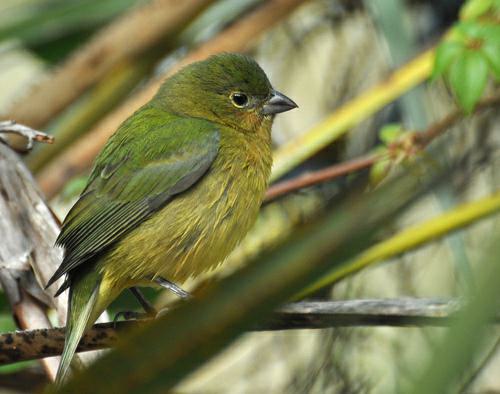
A photo of a painted bunting